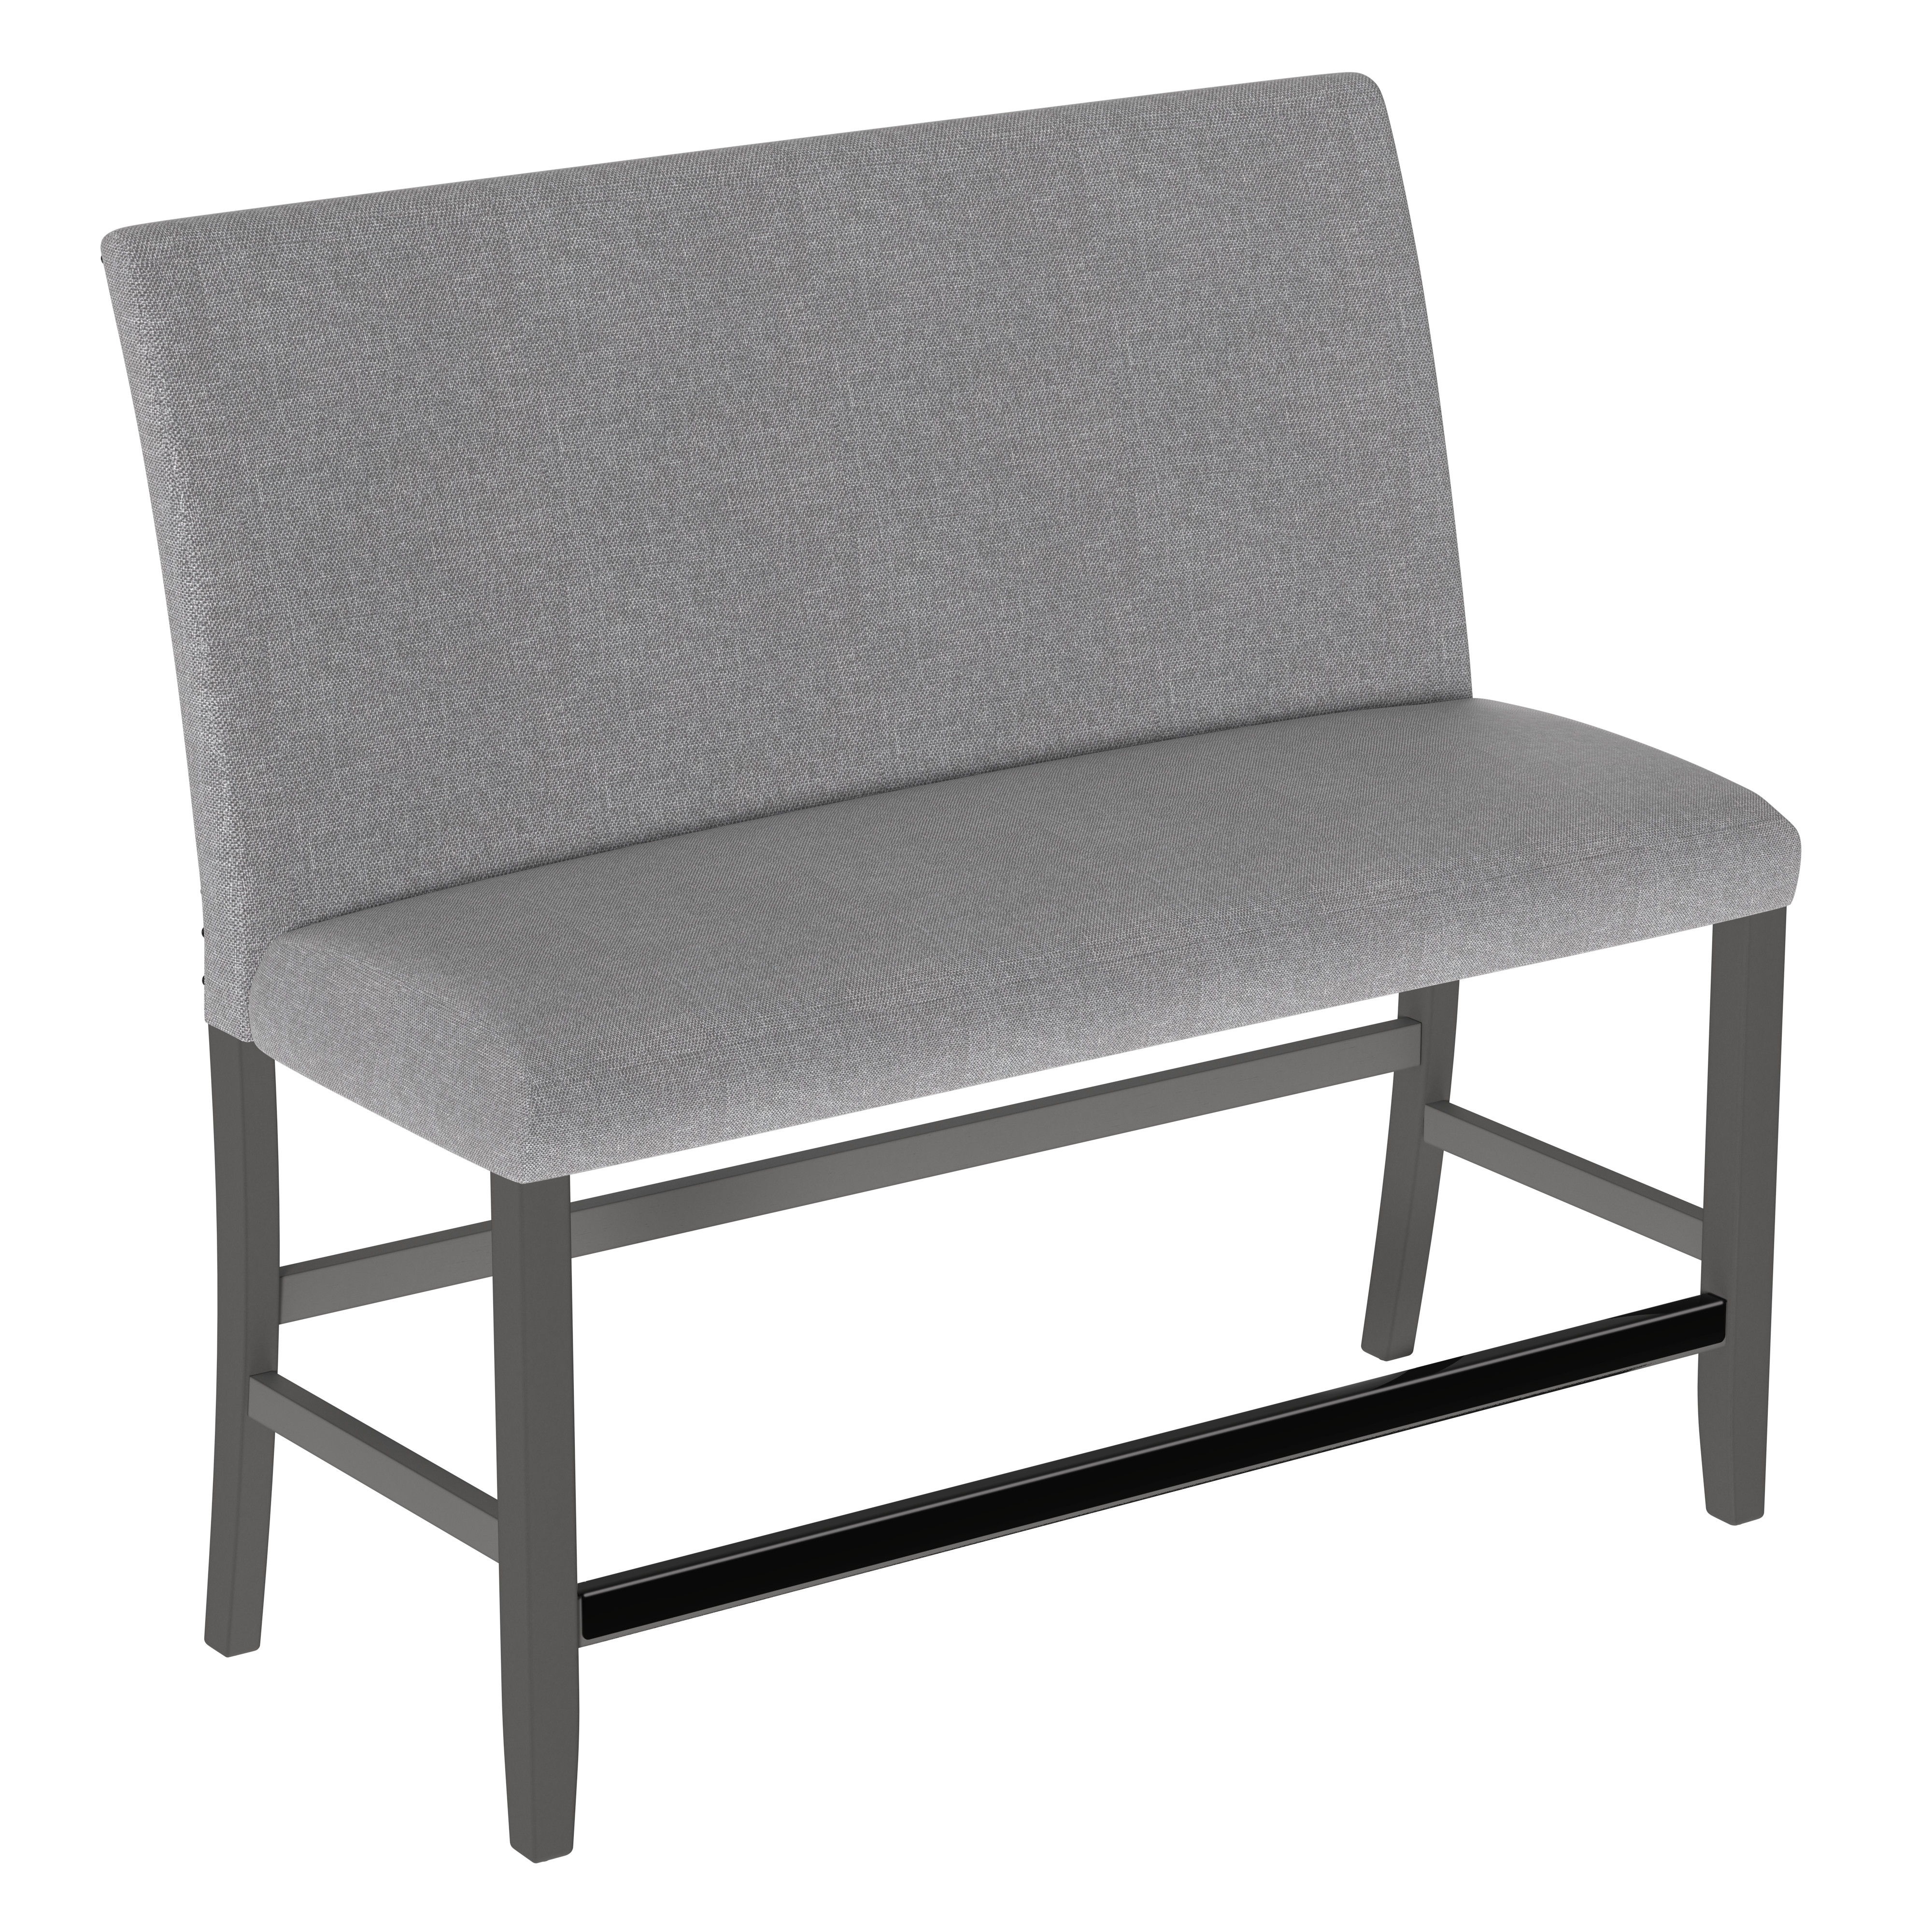
Seneca - Upholstered Back Bench - Walnut Ash
The transitional Seneca collection hosts a unique blend of features and seating options. A delightful medium gray finish on walnut veneers forms a quarter-turned pattern on the tabletop, culminating in the built-in 18” lazy Susan. The tapered frame spreads out to encompass a lower shelf for extra storage. Seating with light gray upholstery and gently curved backs decorated with nailhead trim, you can stay more traditional with just stools or more casual by mixing in a bench or two. Combine two benches with backs with the unique corner piece to make seating perfect for a corner nook. Accentuate your personal style and give the Seneca a whirl. Product Features The Seneca upholstered bench with back puts a spin on transitional dining with its blend of of features and options. Seneca - Upholstered Back Bench - Walnut Ash 38.0"W x 23.0"D x 41.0"H - 37.83 lb
Brand: Emerald Home
Category: Furniture > Benches > Kitchen & Dining Benches > Upholstered Benches